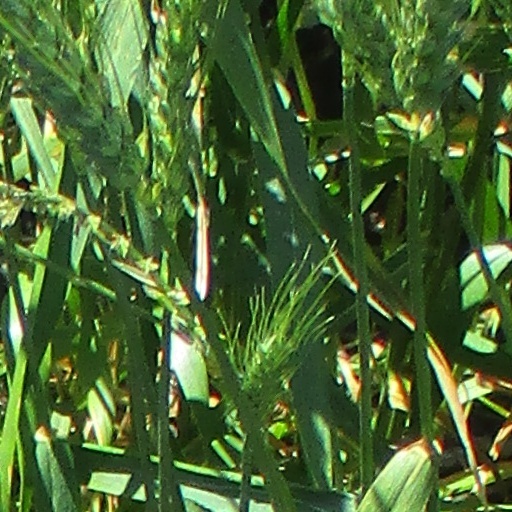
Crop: wheat